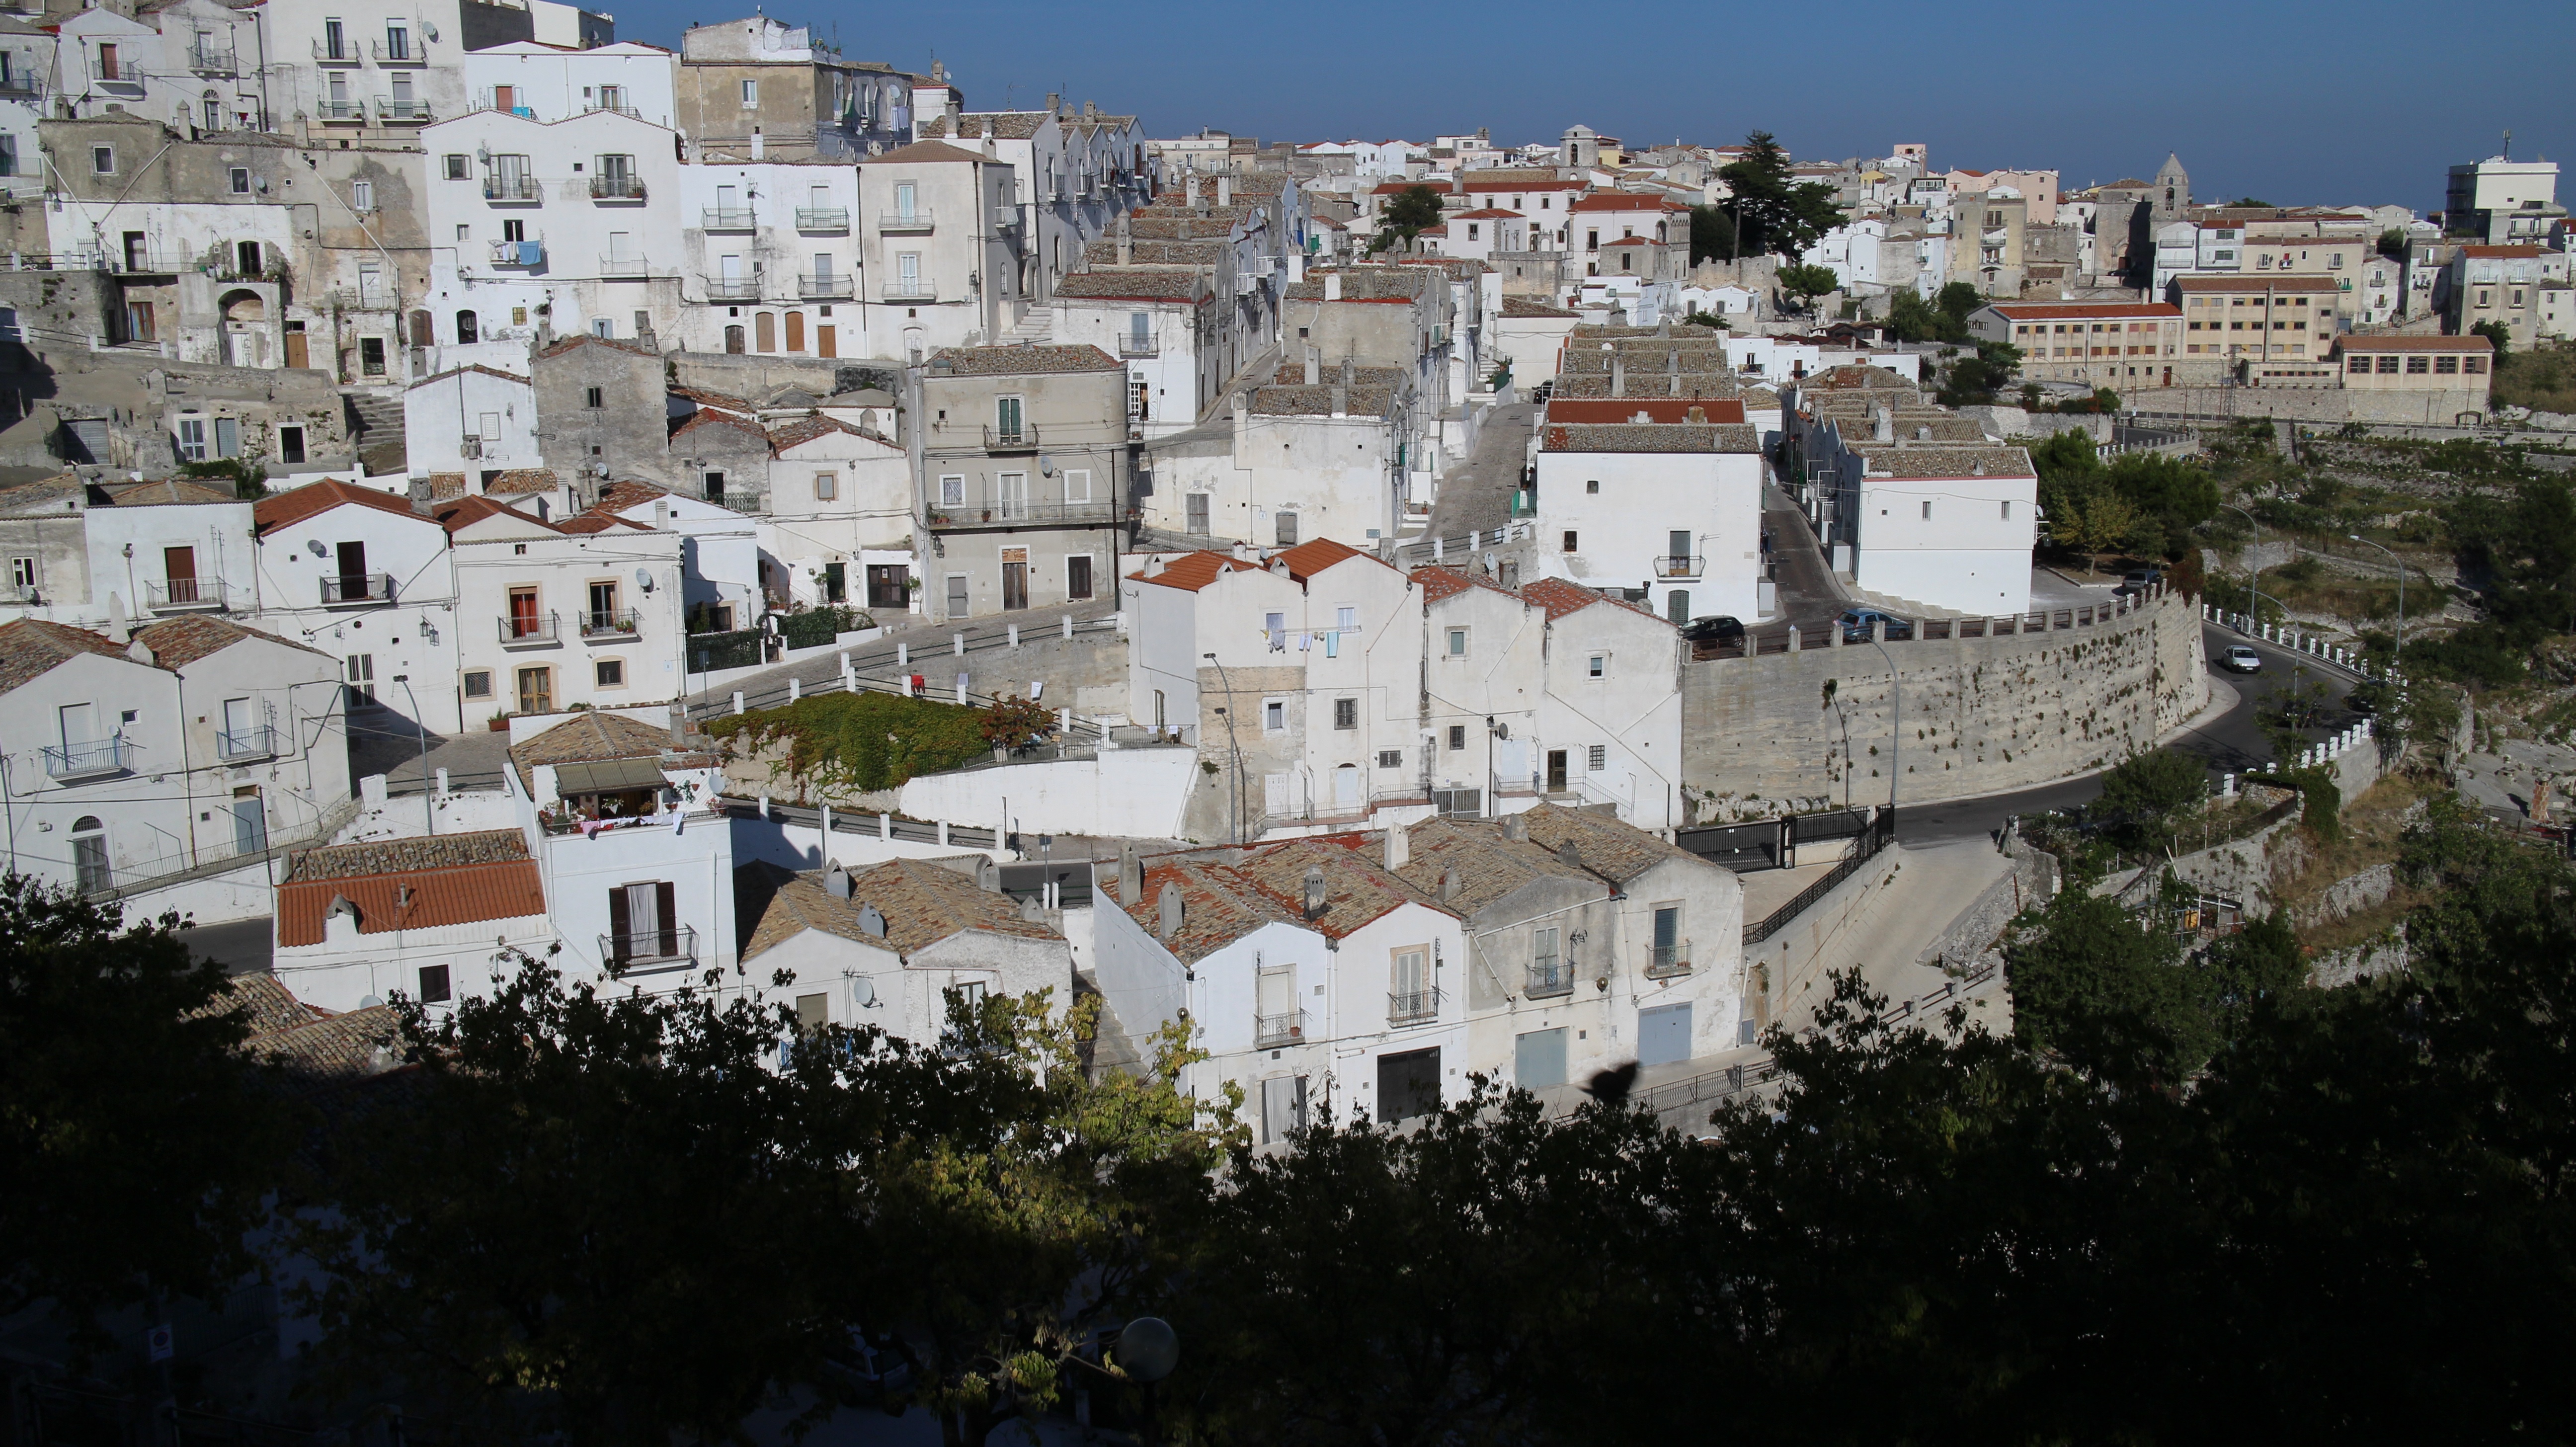
landscape, town, cityscape, village, castle, landmark, neighbourhood, aerial photography, white houses, residential area, human settlement, monte sant angelo